Jo Ryon-sik

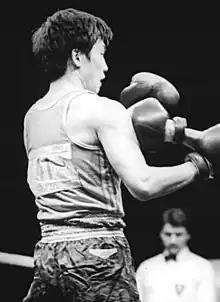
Jo Ryon-sik in 1985

Jo Ryon-sik (born 30 January 1960) is a North Korean boxer. He competed in the men's flyweight event at the 1980 Summer Olympics.